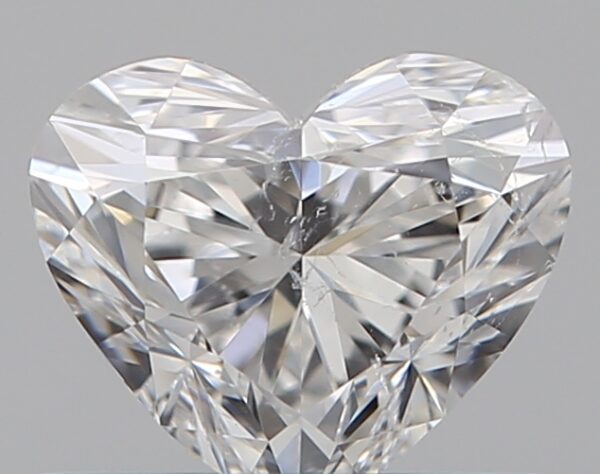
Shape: heart
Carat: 0.51
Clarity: SI2
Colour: E
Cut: EX
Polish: EX
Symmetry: EX
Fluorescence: N
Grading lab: GIA
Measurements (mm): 4.74 x 5.52 x 3.33